The Rebel (1932 film)

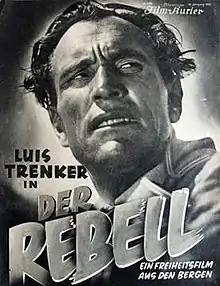
Theatrical release poster

The Rebel is a 1932 German historical drama film directed by Curtis Bernhardt, Edwin H. Knopf, and Luis Trenker and starring Trenker, Luise Ullrich, and Victor Varconi. The film's art direction was by Fritz Maurischat. It was made by the German subsidiary of Universal Pictures, with location shooting in Austria and St. Moritz, and Zuoz, Switzerland. Interior scenes were filmed at the Tempelhof Studios. A separate English language version, "The Rebel", was released the following year. The film is part of the mountain film genre.